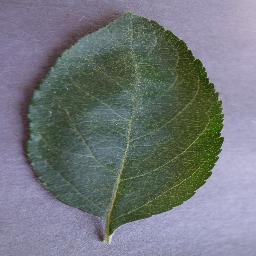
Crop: apple
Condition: healthy